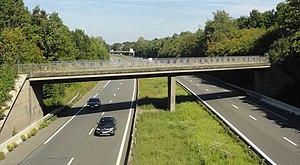
La ligne de Valenciennes-Faubourg-de-Paris à Hautmont est une ligne ferroviaire française à écartement standard de la région Nord-Pas-de-Calais. Elle relie la Gare de Valenciennes-Faubourg-de-Paris à celle d'Hautmont. Elle est déclassée de Valenciennes à Bavay, et réservée au trafic de fret de Bavay à Hautmont.